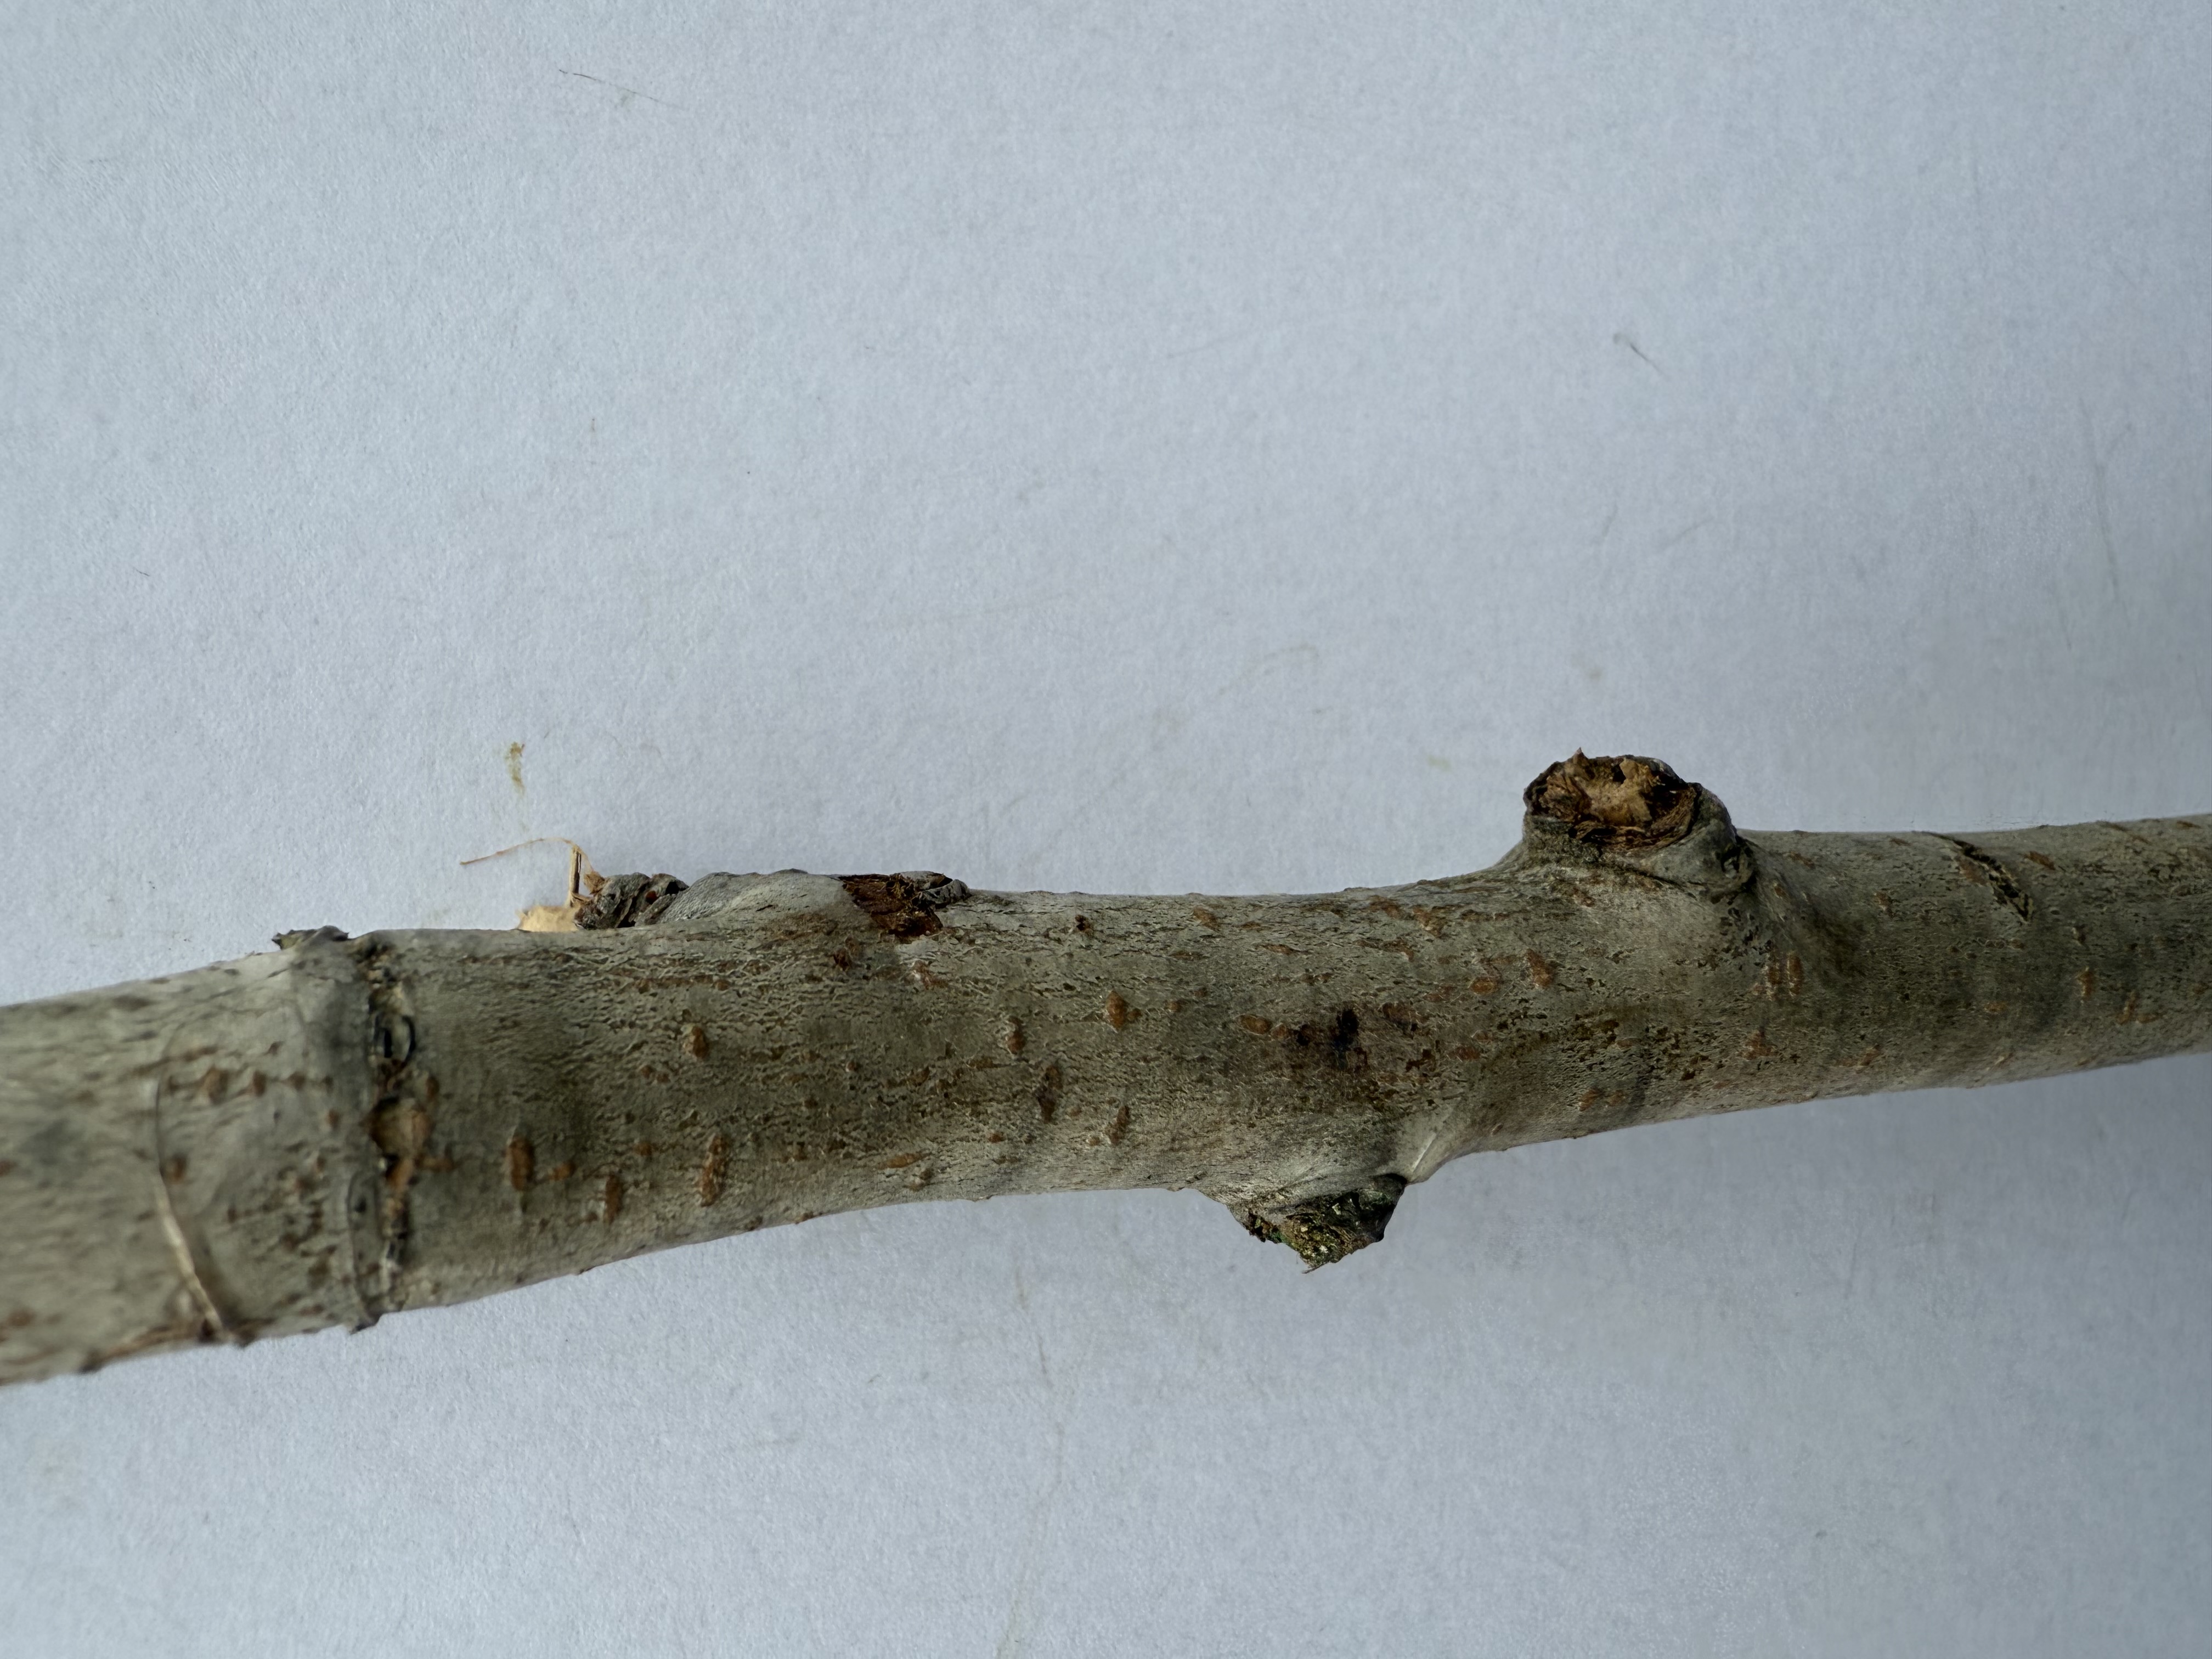
Variety: Deveci Pear